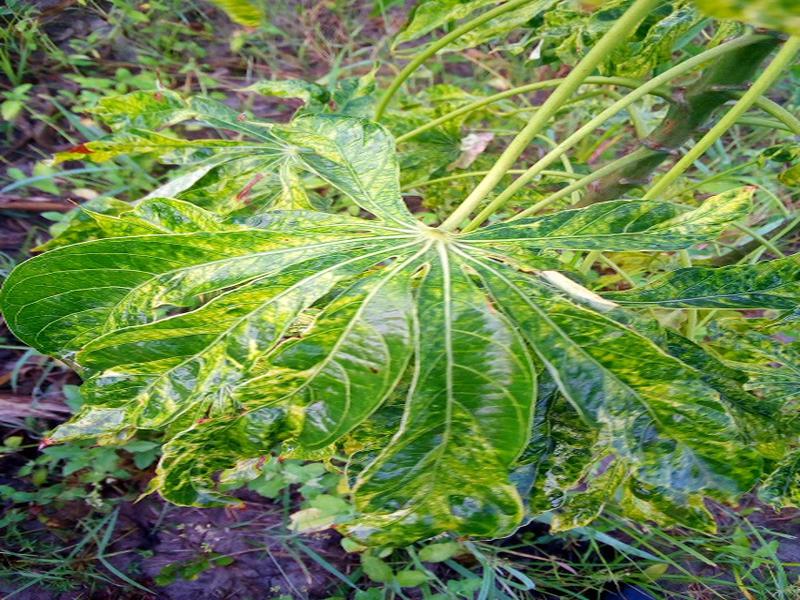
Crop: cassava
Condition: mosaic_disease